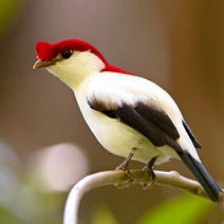
Species: ARARIPE MANAKIN
Scientific name: ANTILOPHIA BOKERMANNI